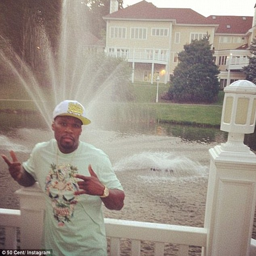
the - square - foot home , on acres , boasts a number of opulent features including a swimming pool and private casino